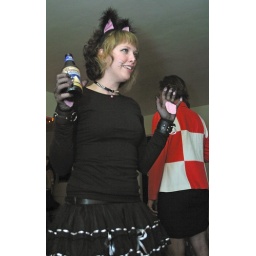
Halloween Party 2008 at Allison Eaton's apartment in Long Beach,CA. The kitty cat girl is Lyndz!!